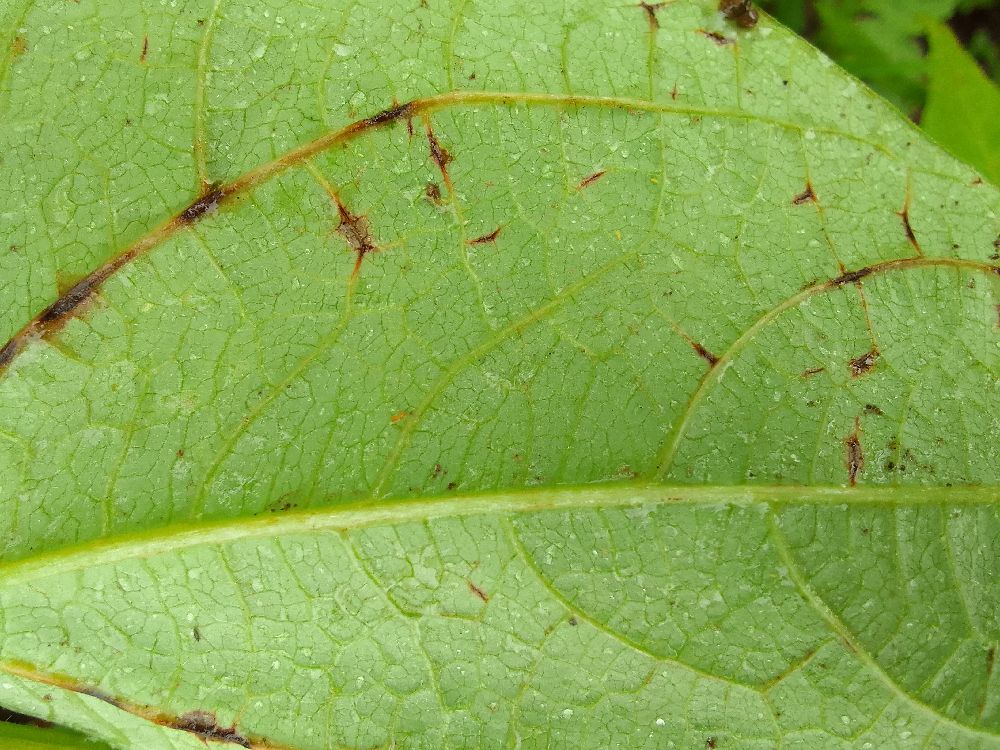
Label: anthracnose